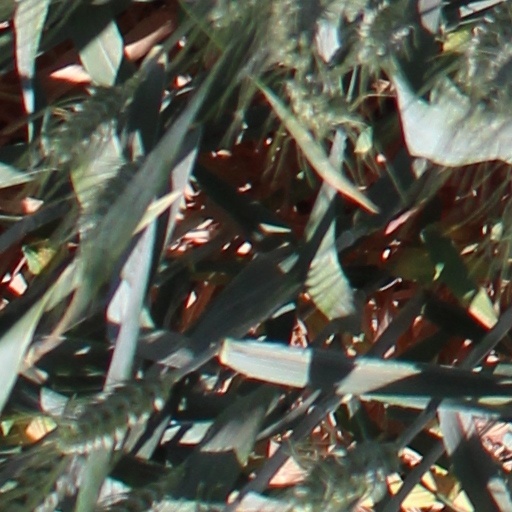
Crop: wheat